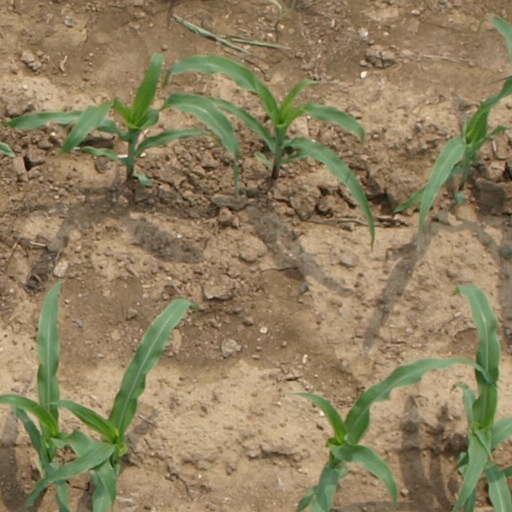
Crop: maize; corn